Snyderville Schoolhouse

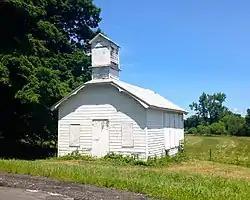

Snyderville Schoolhouse is a historic one-room school building located at Snyderville in Columbia County, New York. It was built about 1860 and is a small rectangular one-story wood-frame building with clapboard siding and a gable roof. Atop the roof is a small square bell tower. It remained in use as a school until 1942.